Nikolai Giorgobiani

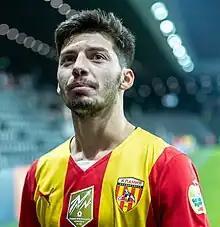
Giorgobiani with Alania Vladikavkaz in 2020

Nikolai Badriyevich Giorgobiani (born 16 July 1997) is a Russian football player who plays as an attacking midfielder for Fakel Voronezh.